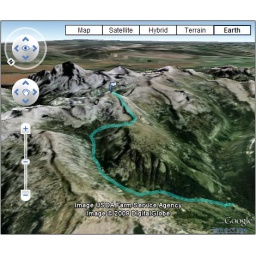
This is the view of the KML file on Backcountry Secrets for table rock in Wyoming near the Tetons.